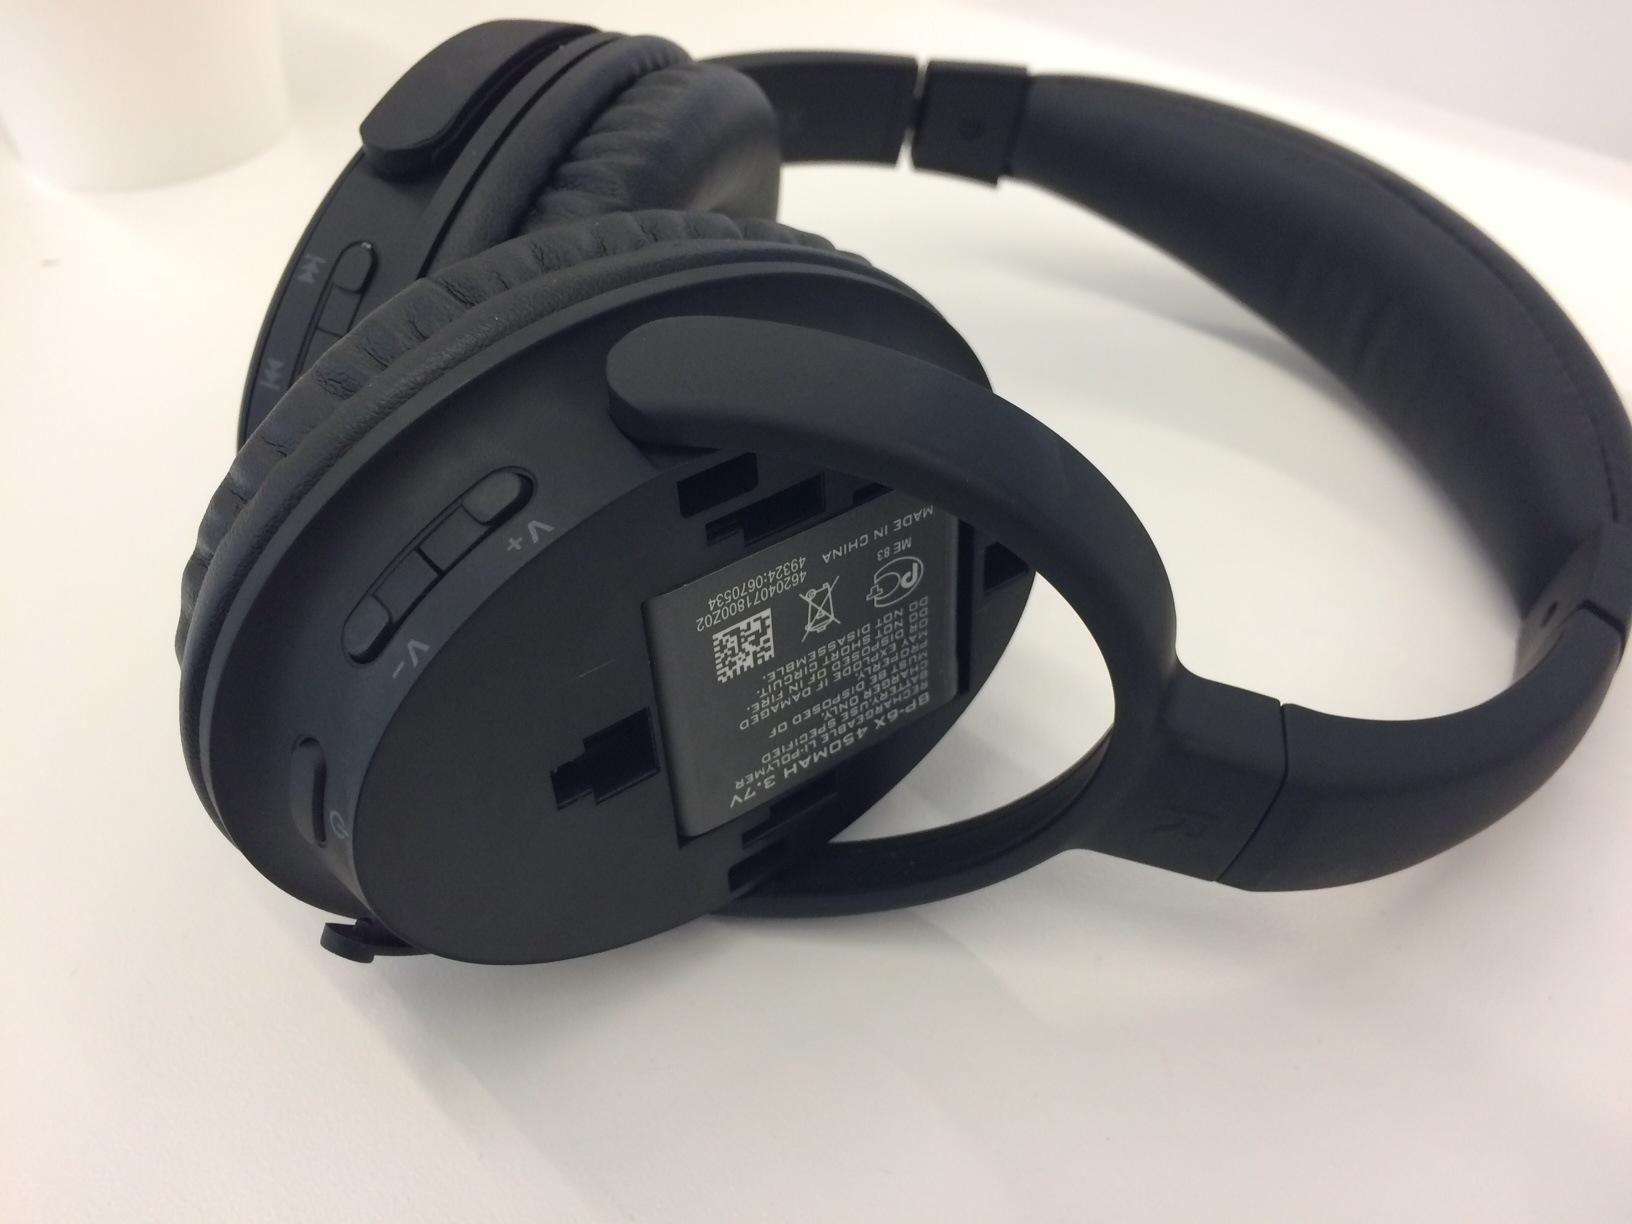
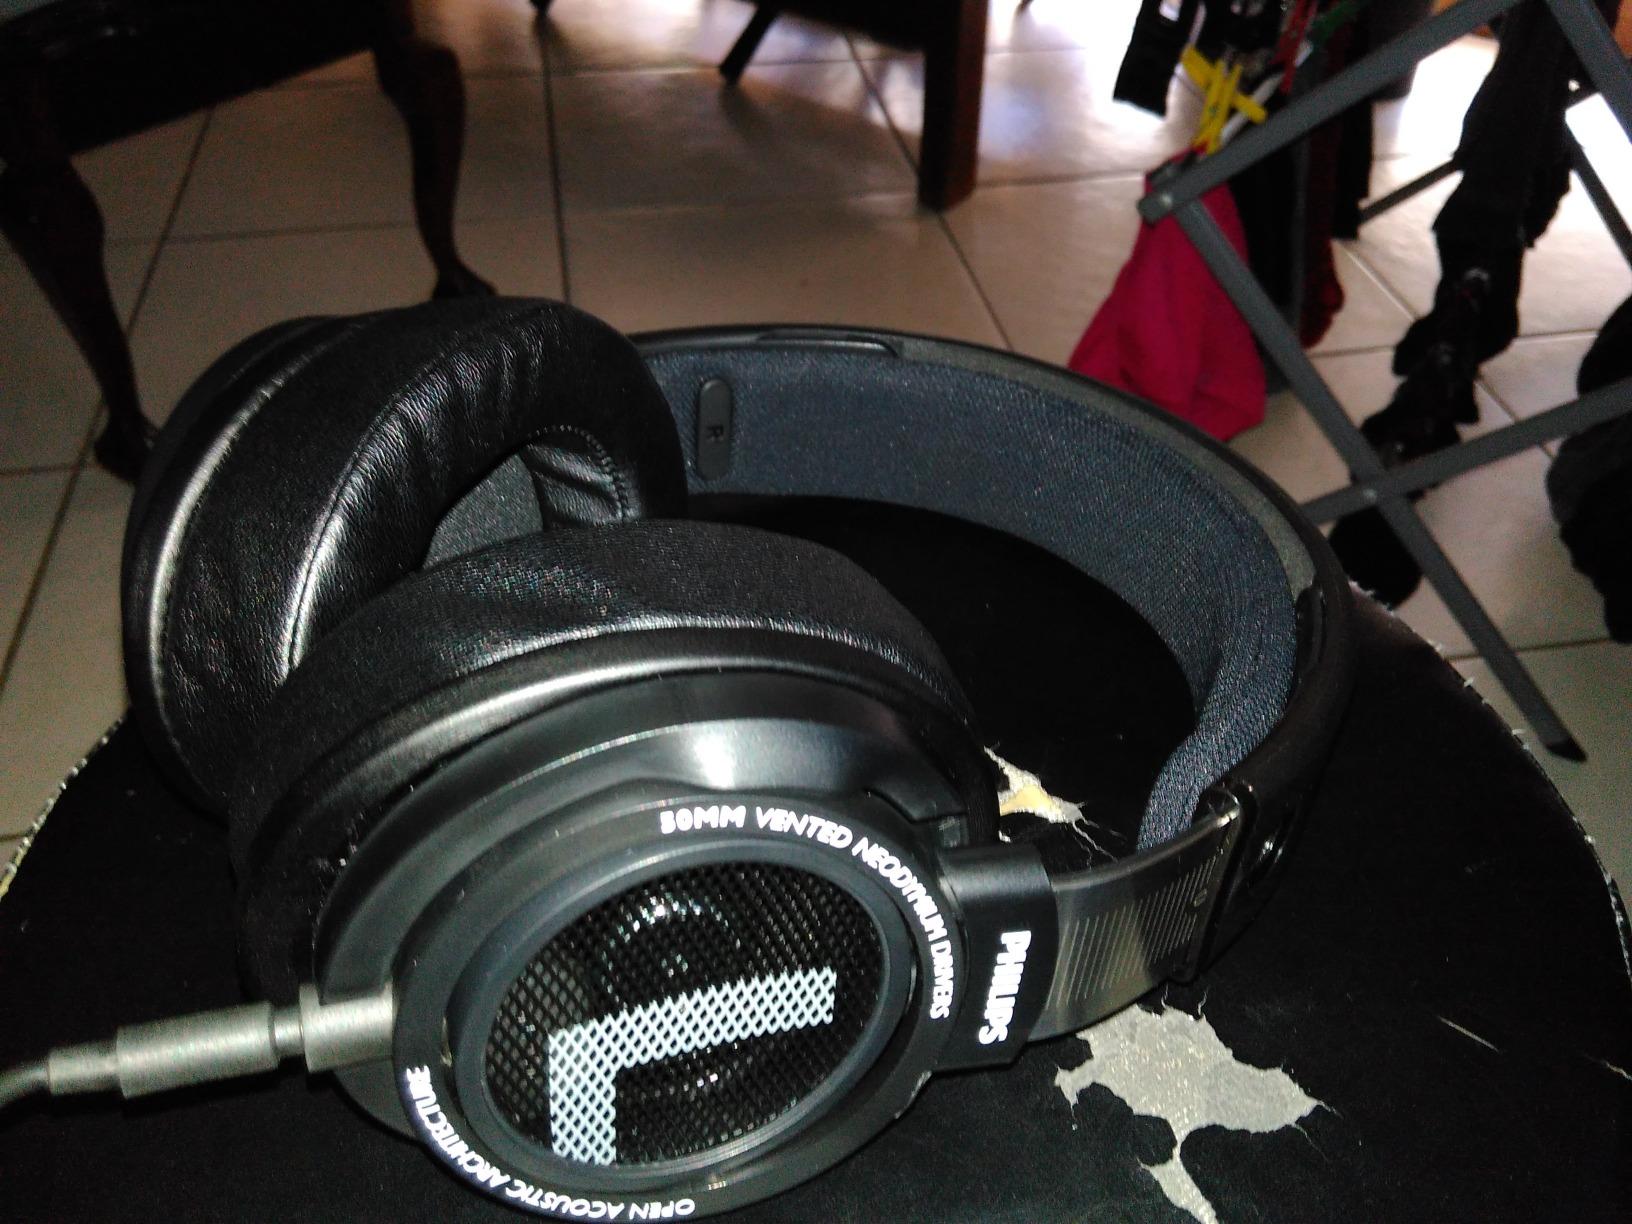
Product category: headphones
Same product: no